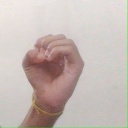
अक्षर: ऊ